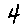
Label: 4